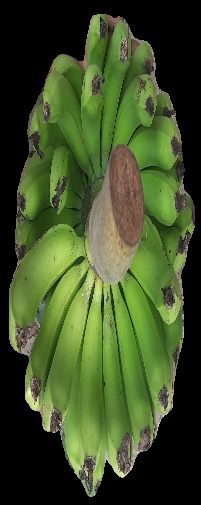
Variety: pachbale
Grade: grade3